Kuigõ tsässon

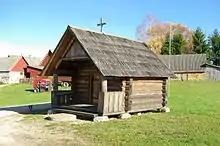
Kuigõ tsässon

Kuigõ tsässon is a small Seto chapel (Seto: "tsässon") in Kuigõ village, Setomaa Parish, Võru County in southeastern Estonia. "Tsässon" is situated about a hundred metres west from Meremäe-Kuigõ road, near the farm of Leo Tamm.